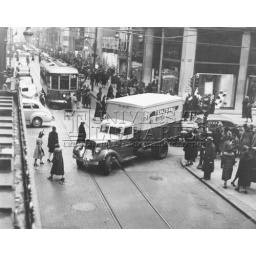
PTC trolley car waiting for the traffic light to change with a truck turning in front.